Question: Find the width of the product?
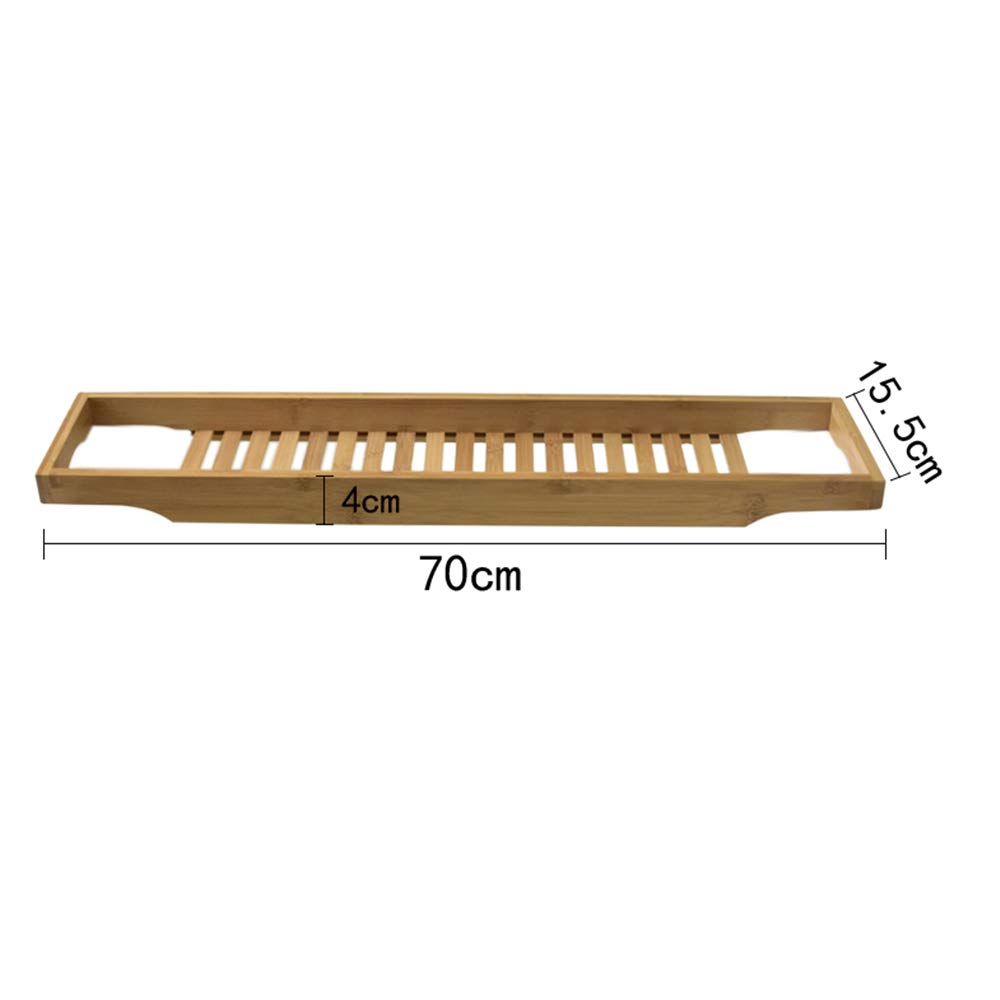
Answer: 70.0 centimetre